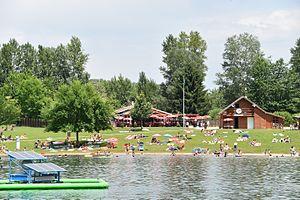
Bois français
La Base de loisirs du Bois Français est un parc de 75 hectares situé à 15 km de Grenoble.
Saint-Ismier est une commune française située dans le département de l'Isère en région Auvergne-Rhône-Alpes.